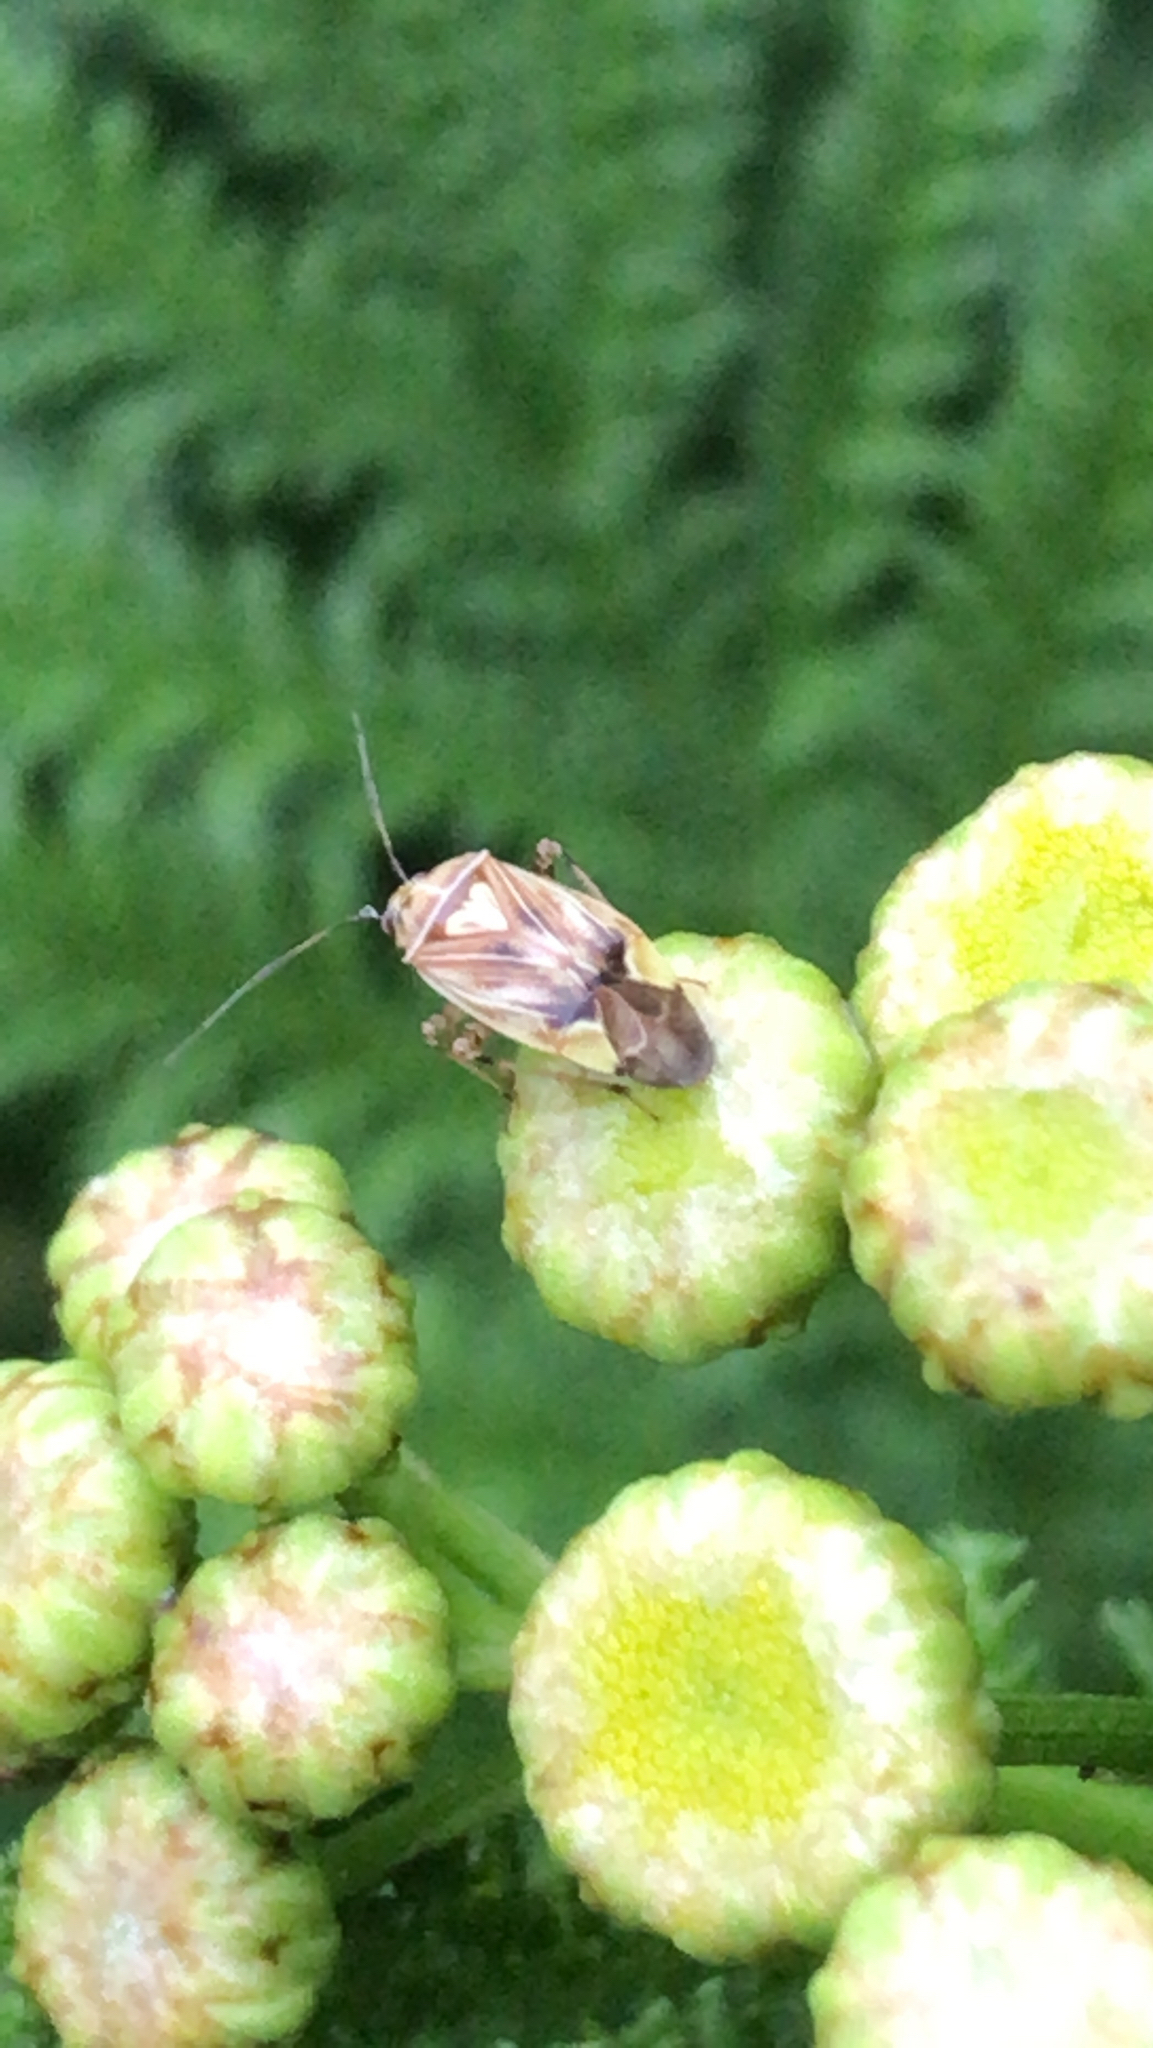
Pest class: lygus_bug